George Augustus Conquest

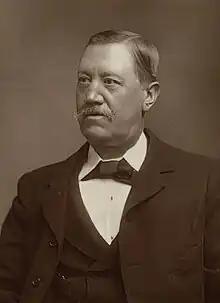
George Conquest in 1895. Photograph by Alfred Ellis

George Augustus Oliver Conquest (4 May 1837–14 May 1901) was a playwright, theatrical manager, acrobat and pantomimist described as "the most stunning actor-acrobat of his time".